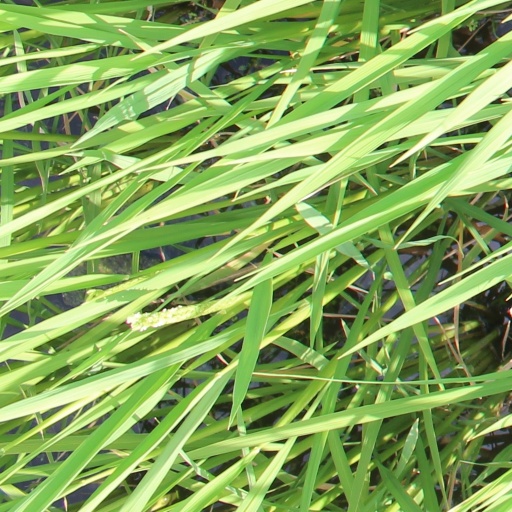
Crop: rice